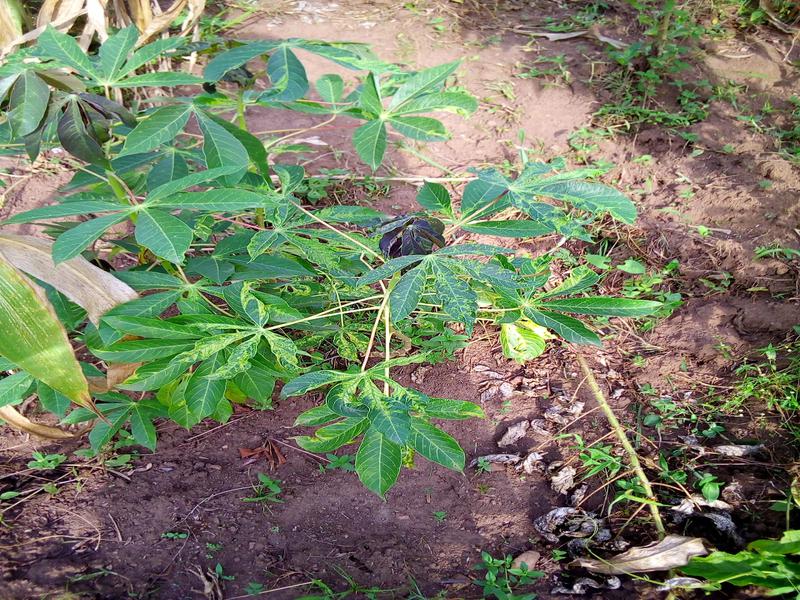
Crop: cassava
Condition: mosaic_disease